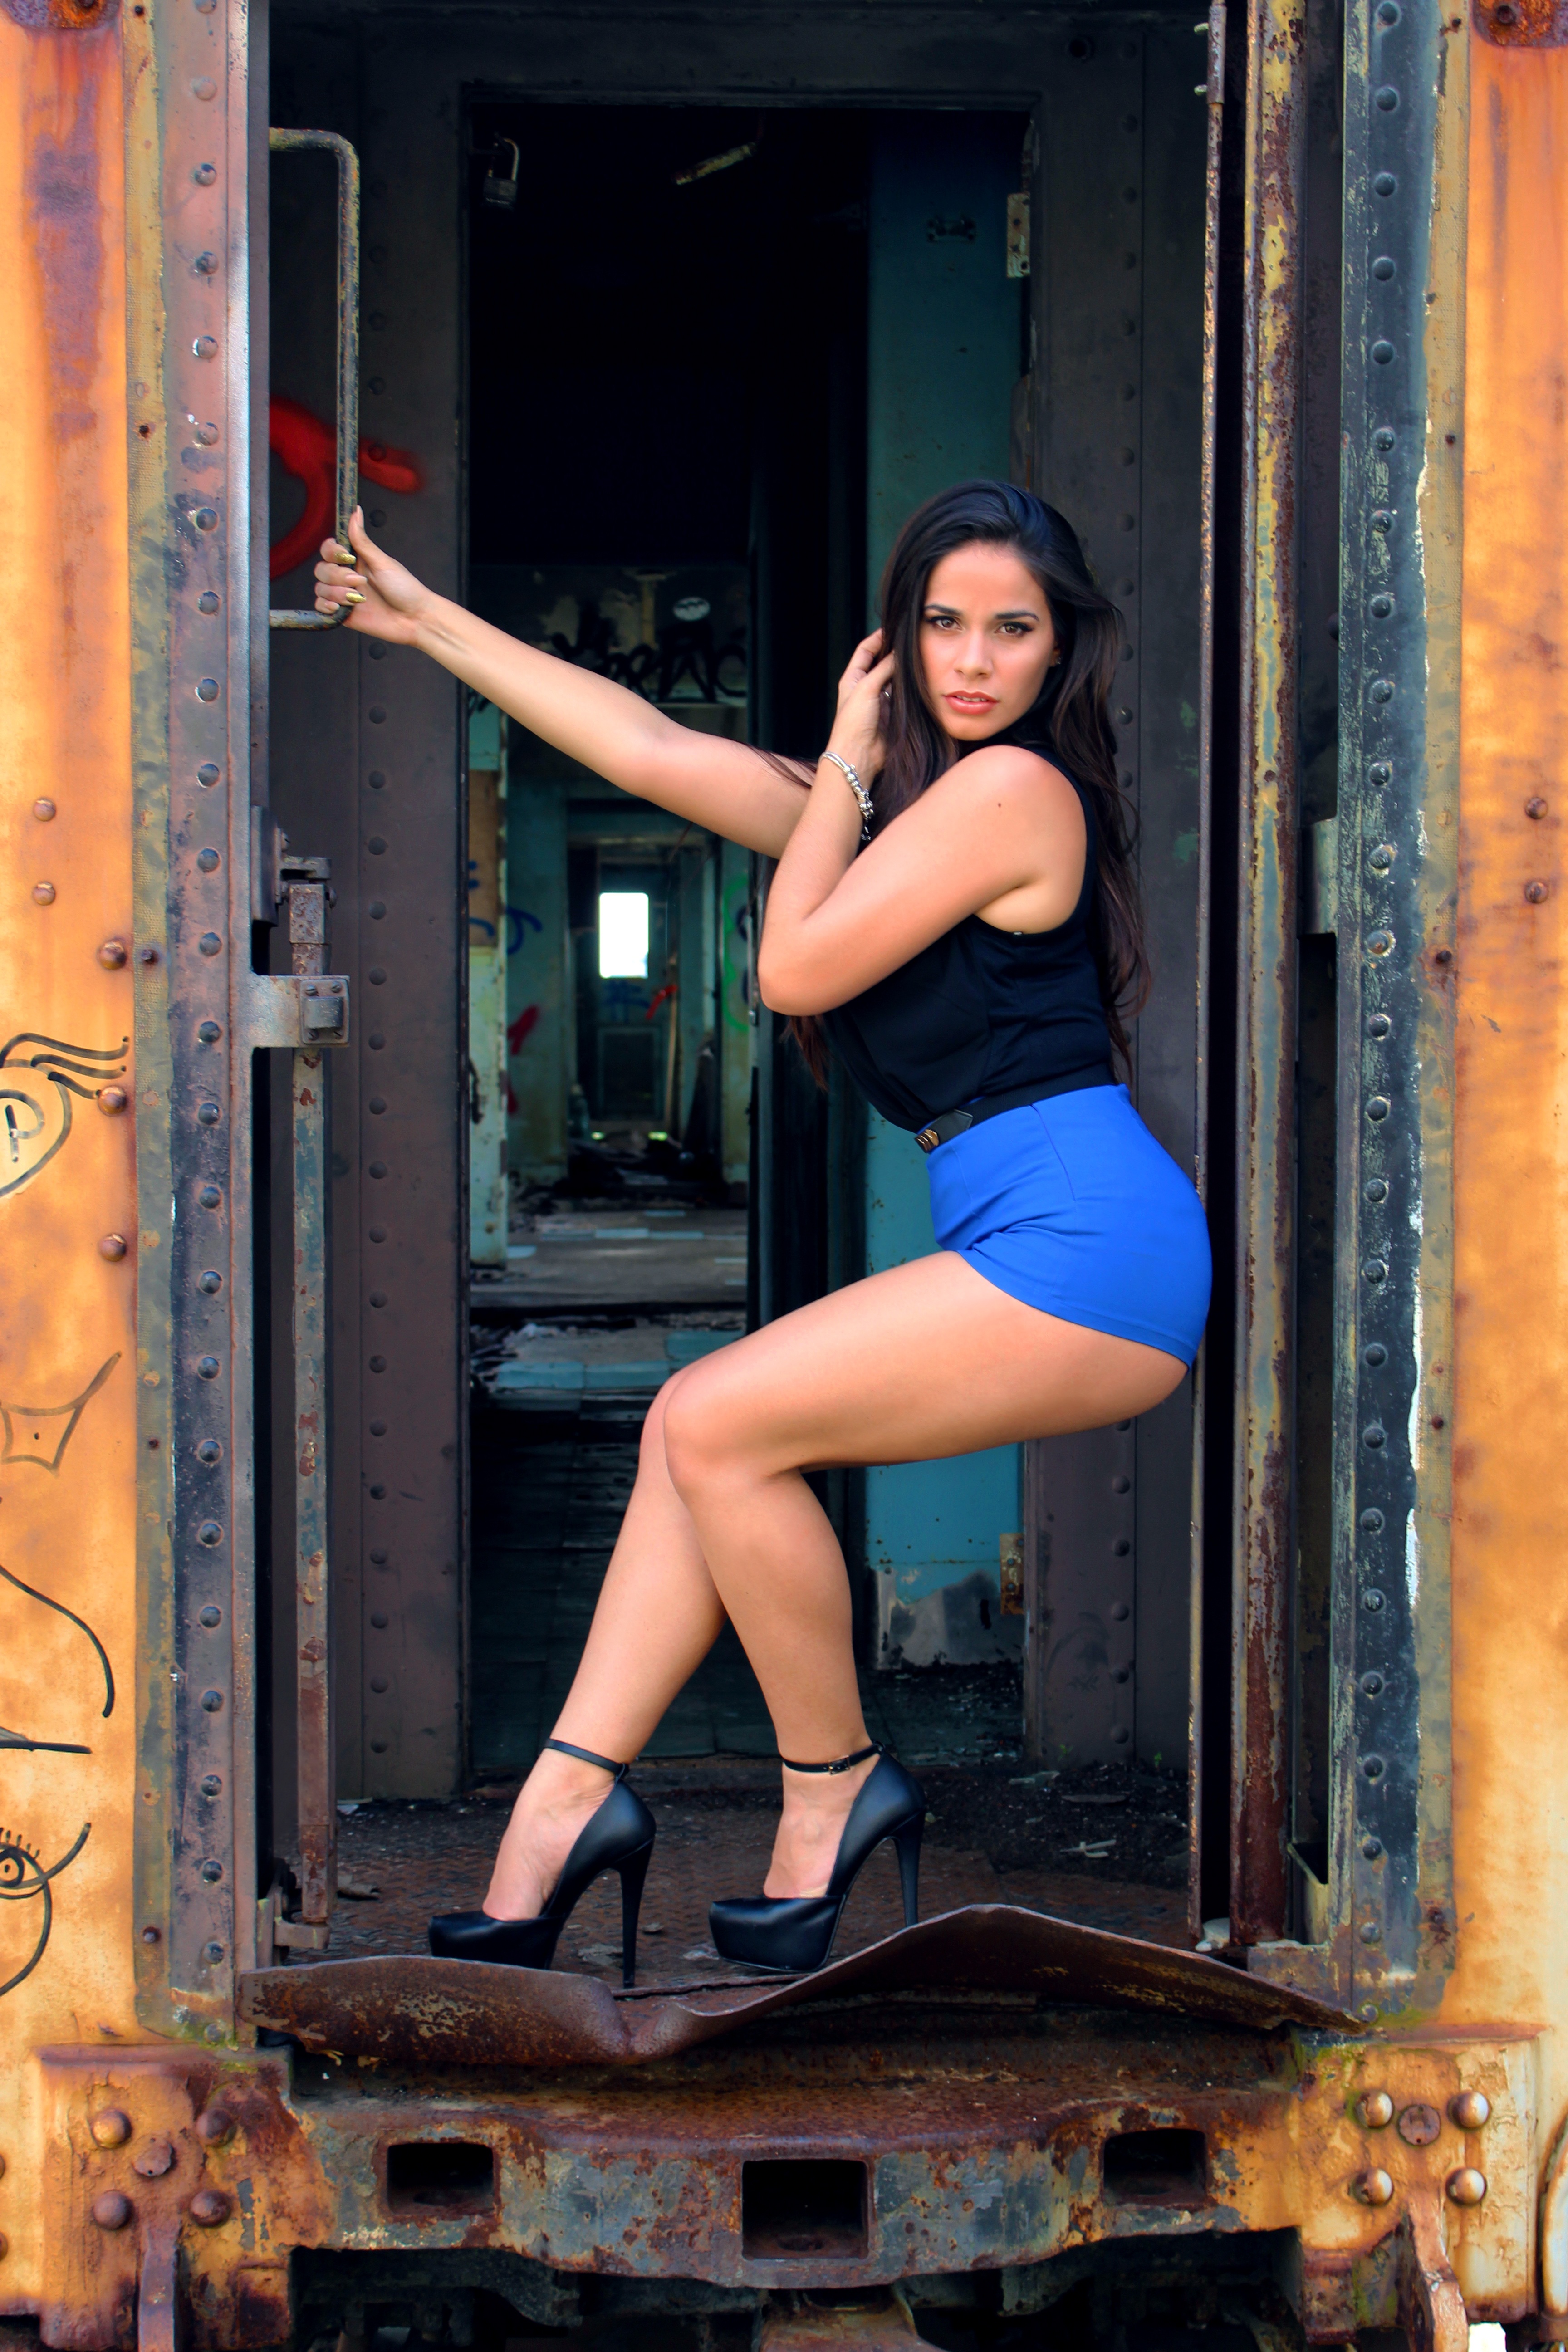
person, girl, woman, photography, female, leg, portrait, model, young, color, sitting, fashion, clothing, lady, human body, performance art, posing, dress, photograph, beauty, sexy, image, body, attractive, sensual, photo shoot, human positions